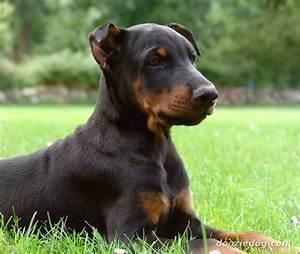
dog